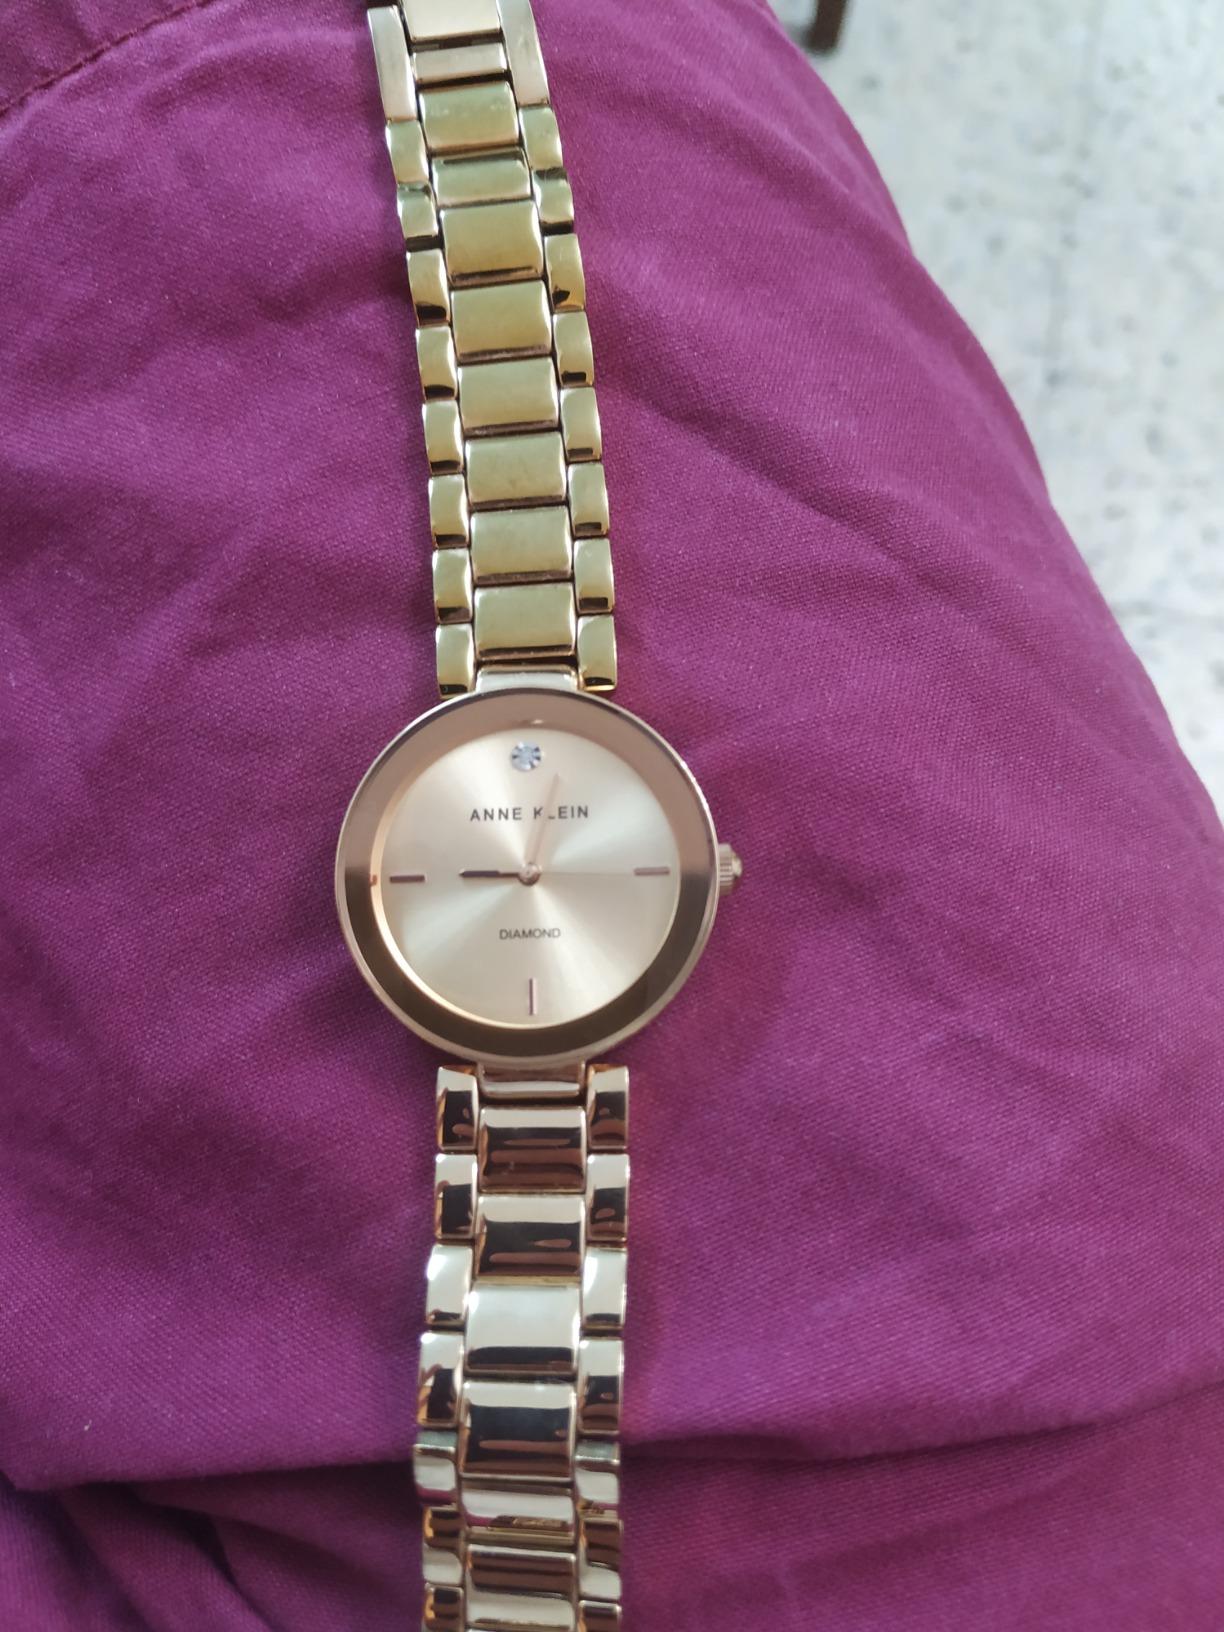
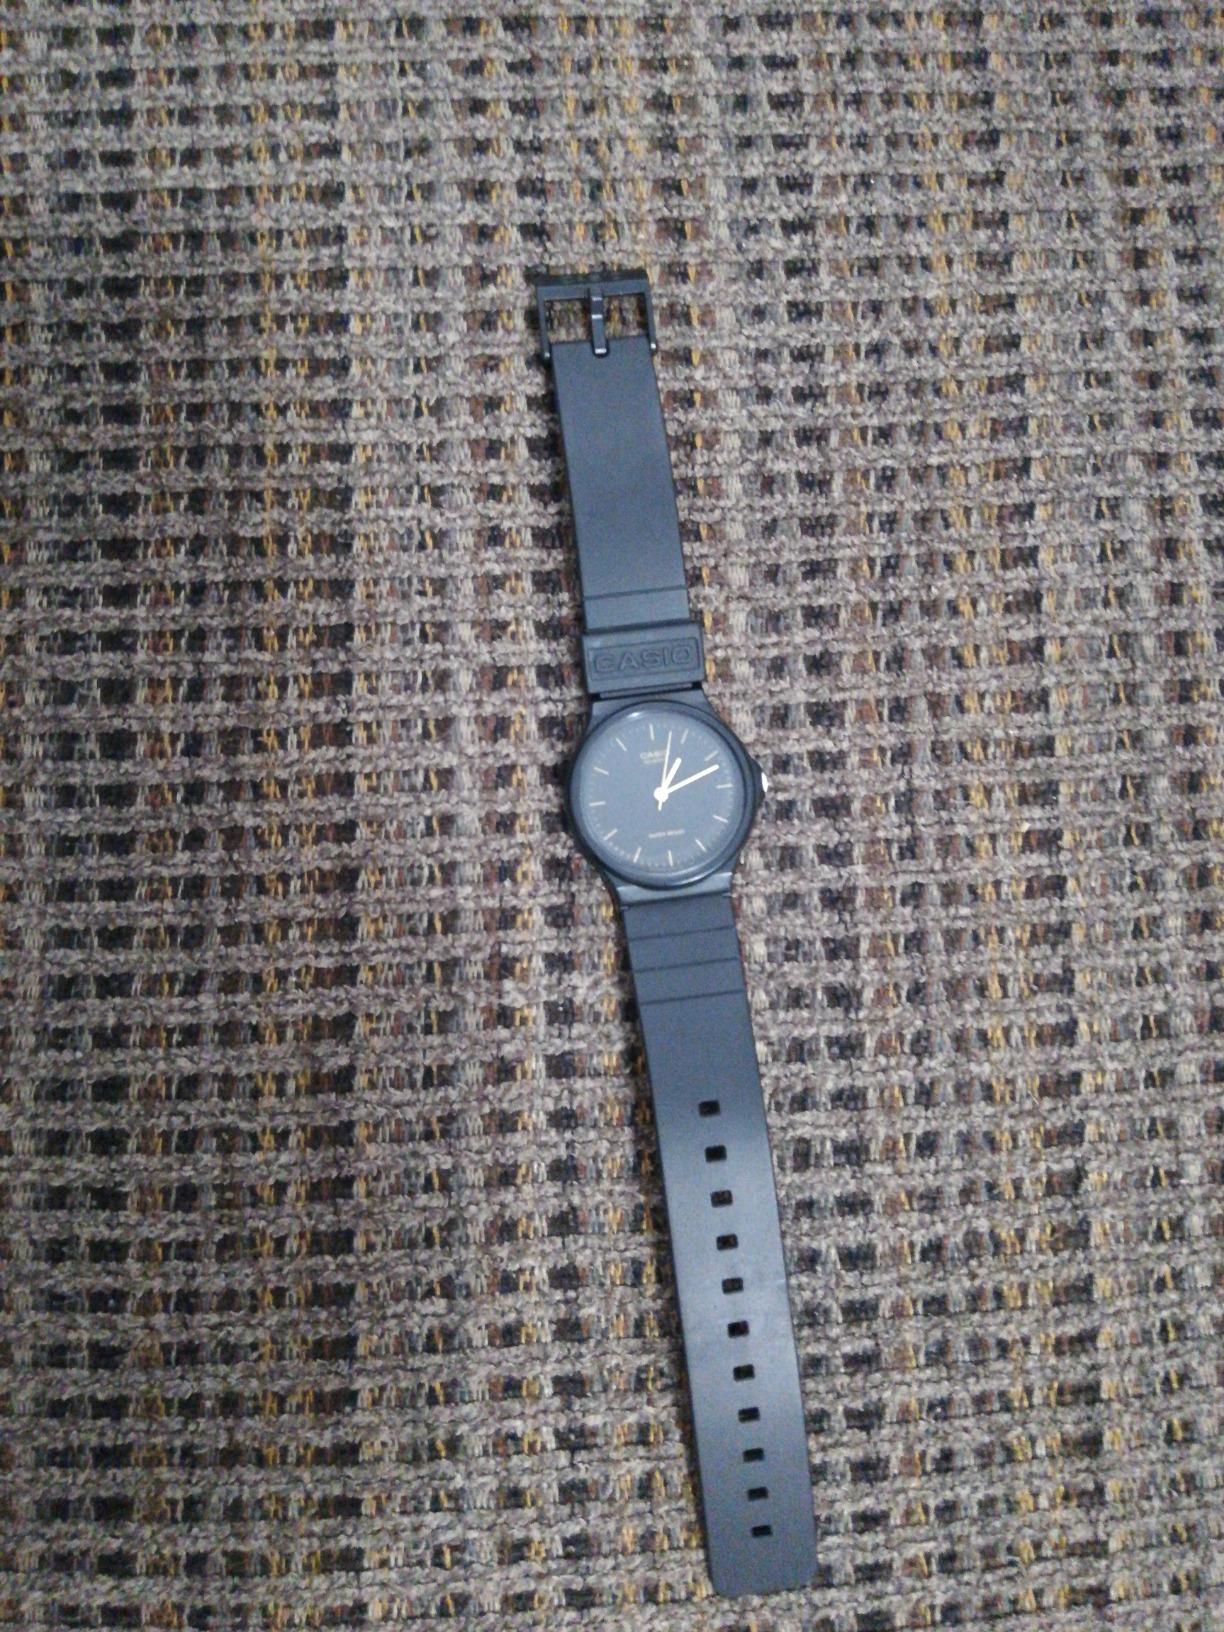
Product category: accessories_watch
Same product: no